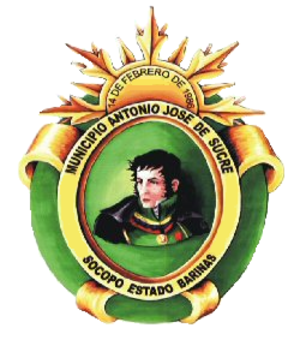
Antonio José de Sucre est l'une des 12 municipalités de l'État de Barinas au Venezuela. Son chef-lieu est Socopó. En 2011, la population s'élève à 81 665 habitants.